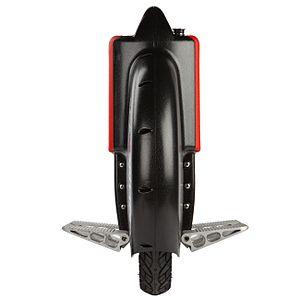
La gyroroue ou monocycle électrique ou mono-roue électrique est un engin individuel de déplacement urbain.